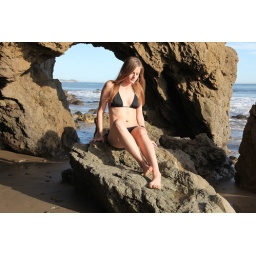
Photoshoot of a pretty model with long blonde hair and blue eyes in a black bikini.